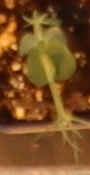
Label: Field Pea